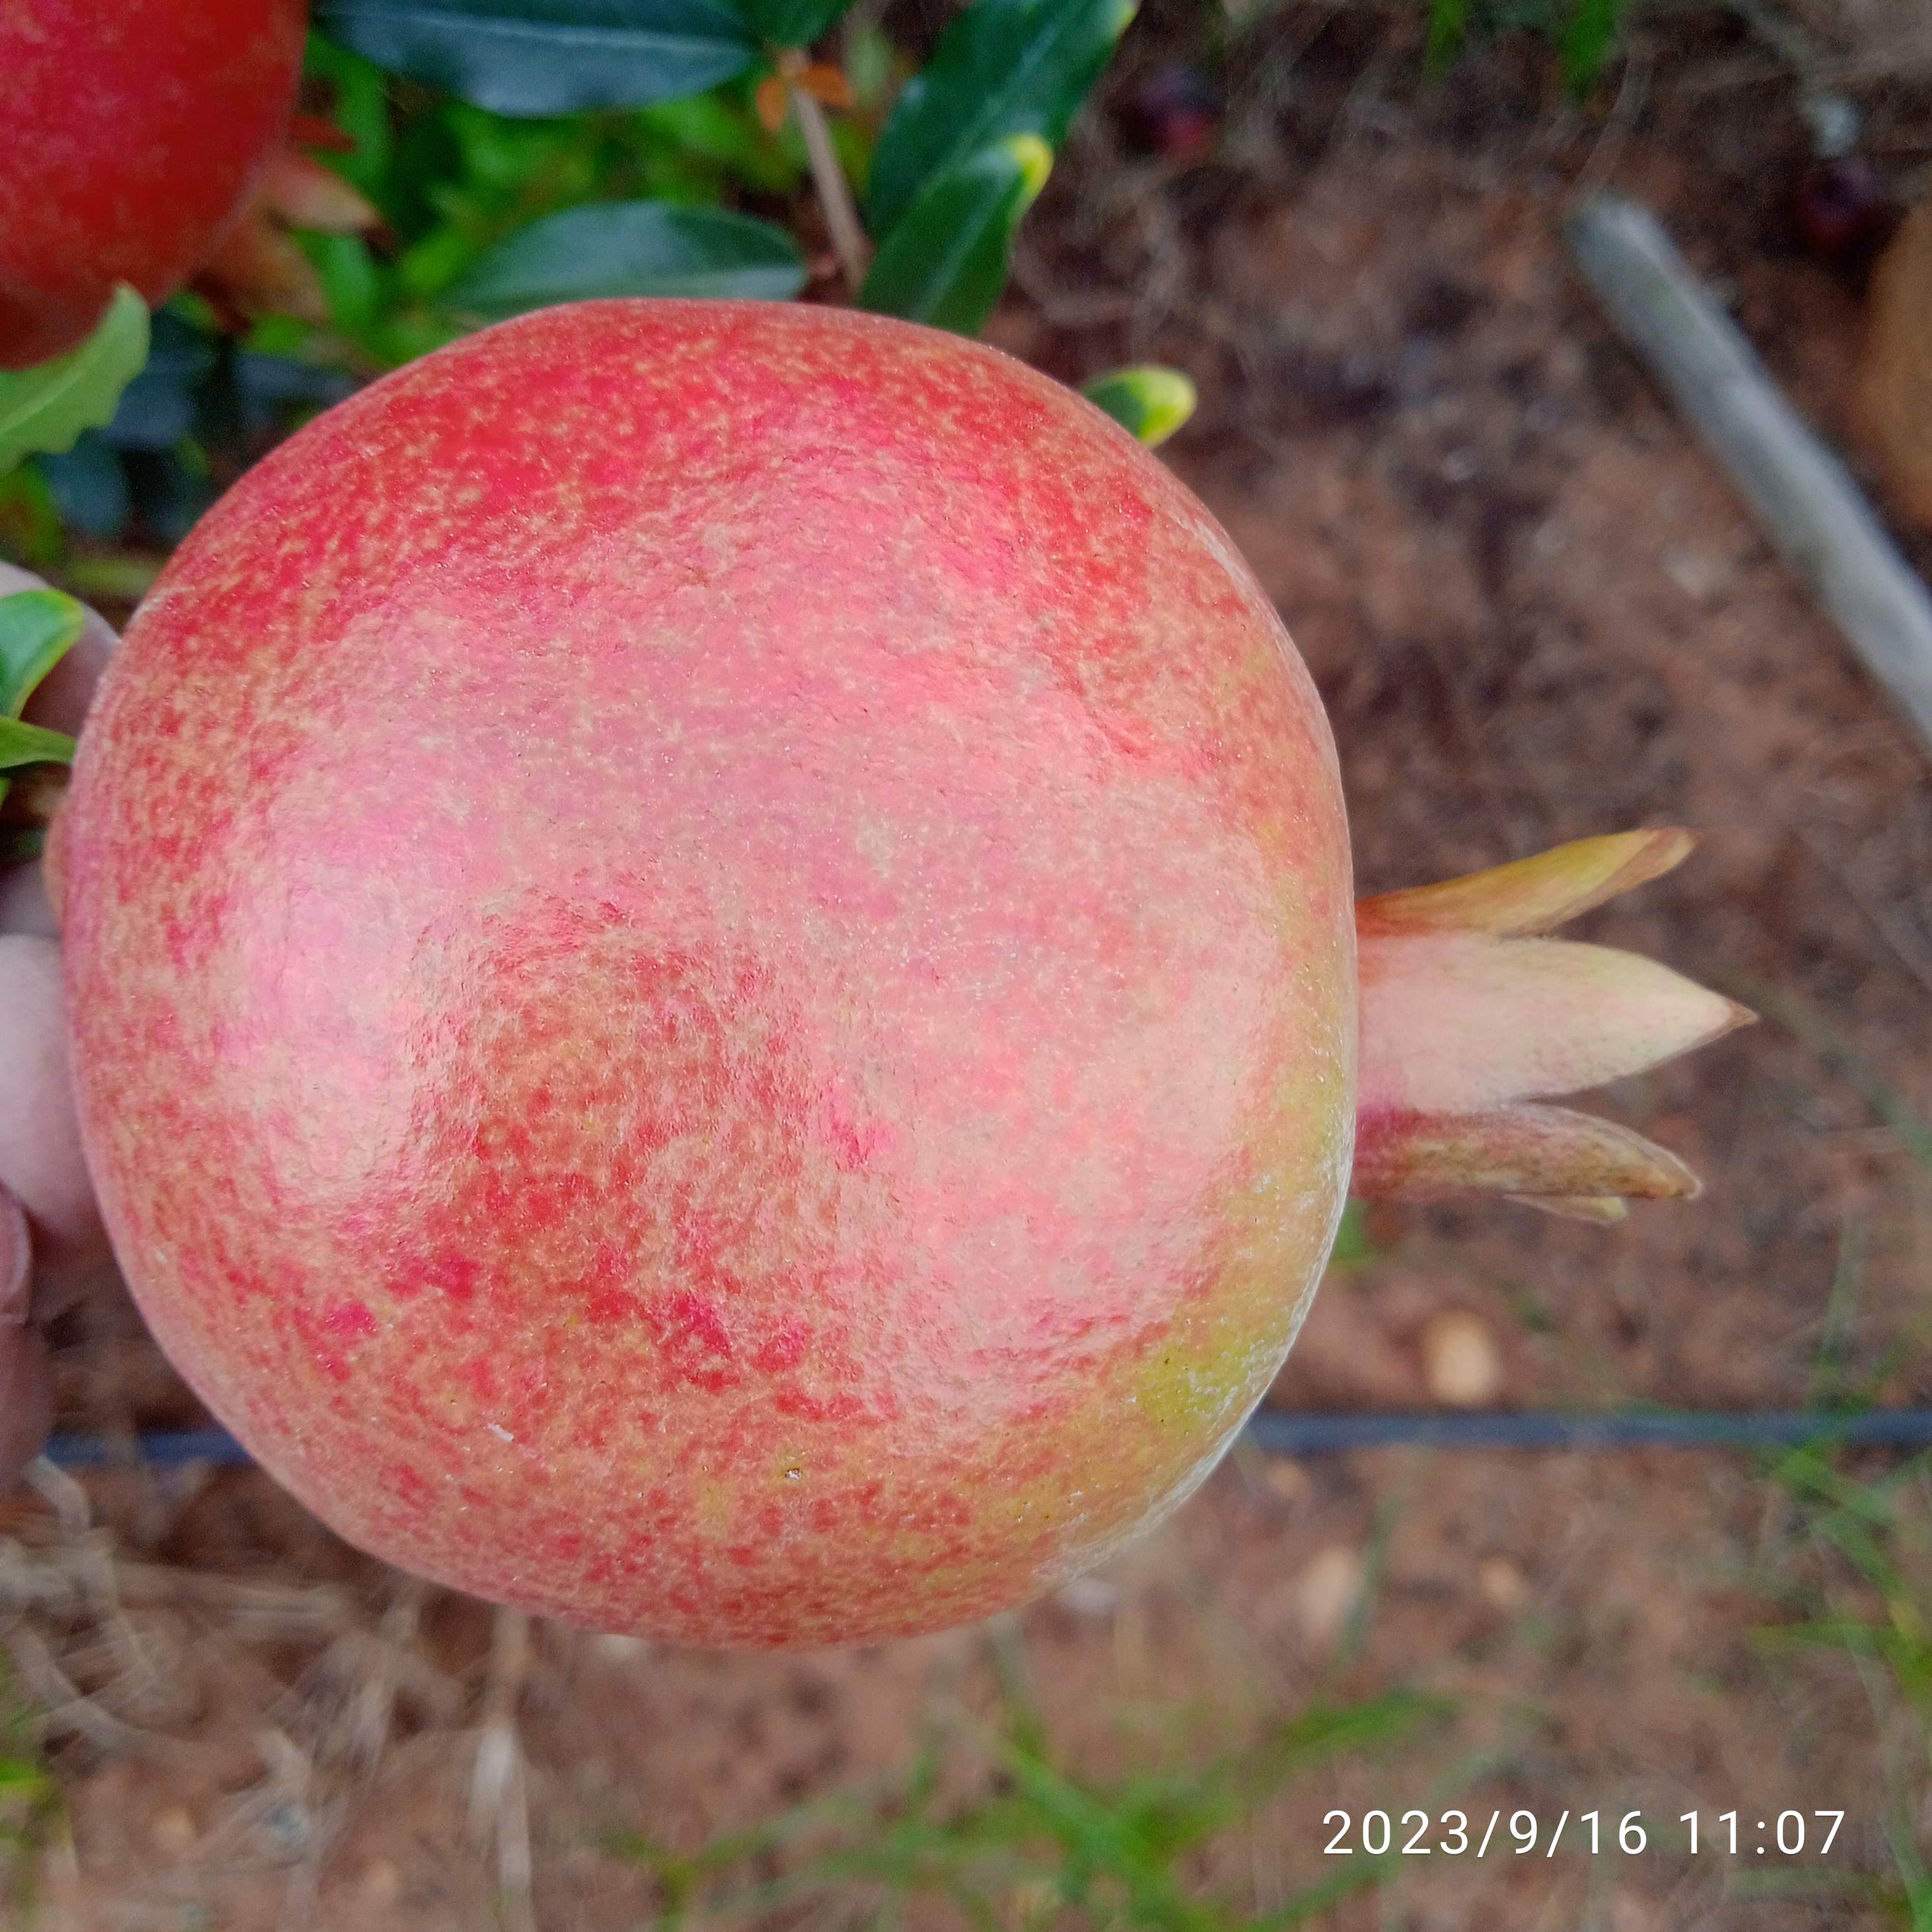
Label: Healthy